Geledi

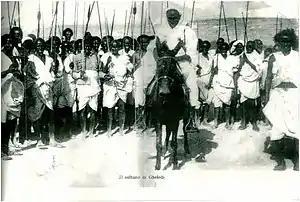
Sultan Osman Ahmed (mounted) and his soldiers

The new Geledi Sultanate rose to become a powerful state that ruled large parts of the Horn of Africa exerting heavy influence on the Banaadir coast and dominating trade on the Jubba and Shabelle rivers. The sultanate grew to encompass nearly all of the Rahanweyn under the reign of Mahamud Ibrahim reaching its apex under Yusuf Mahamud Ibrahim. The sultanate conducted foreign policy with neighbors on the Swahili Coast and was connected with rulers of southern Arabia. Facing two jihadist insurrections the state was able to defeat and resubjugate lost territory on its western frontier as a result of these wars. Ultimately failing to end a rebellion in the key city of Merca the sultanate declined steadily but still managed to fend off the Ethiopian Empire before the death of its last final ruler Osman Ahmed.